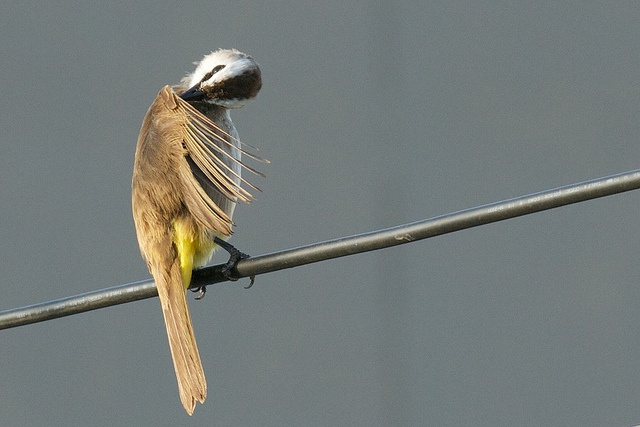
A bird perched on a pole while pecking at it's own back.
A large bird preening itself on a wire.
A bird perched on a while while cleaning under it's wing.
A bird is cleaning it's feathers on a line.
Bird sitting on a wire tending to his wing